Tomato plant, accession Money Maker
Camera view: vertical (180 deg); turntable rotation: 0 degrees
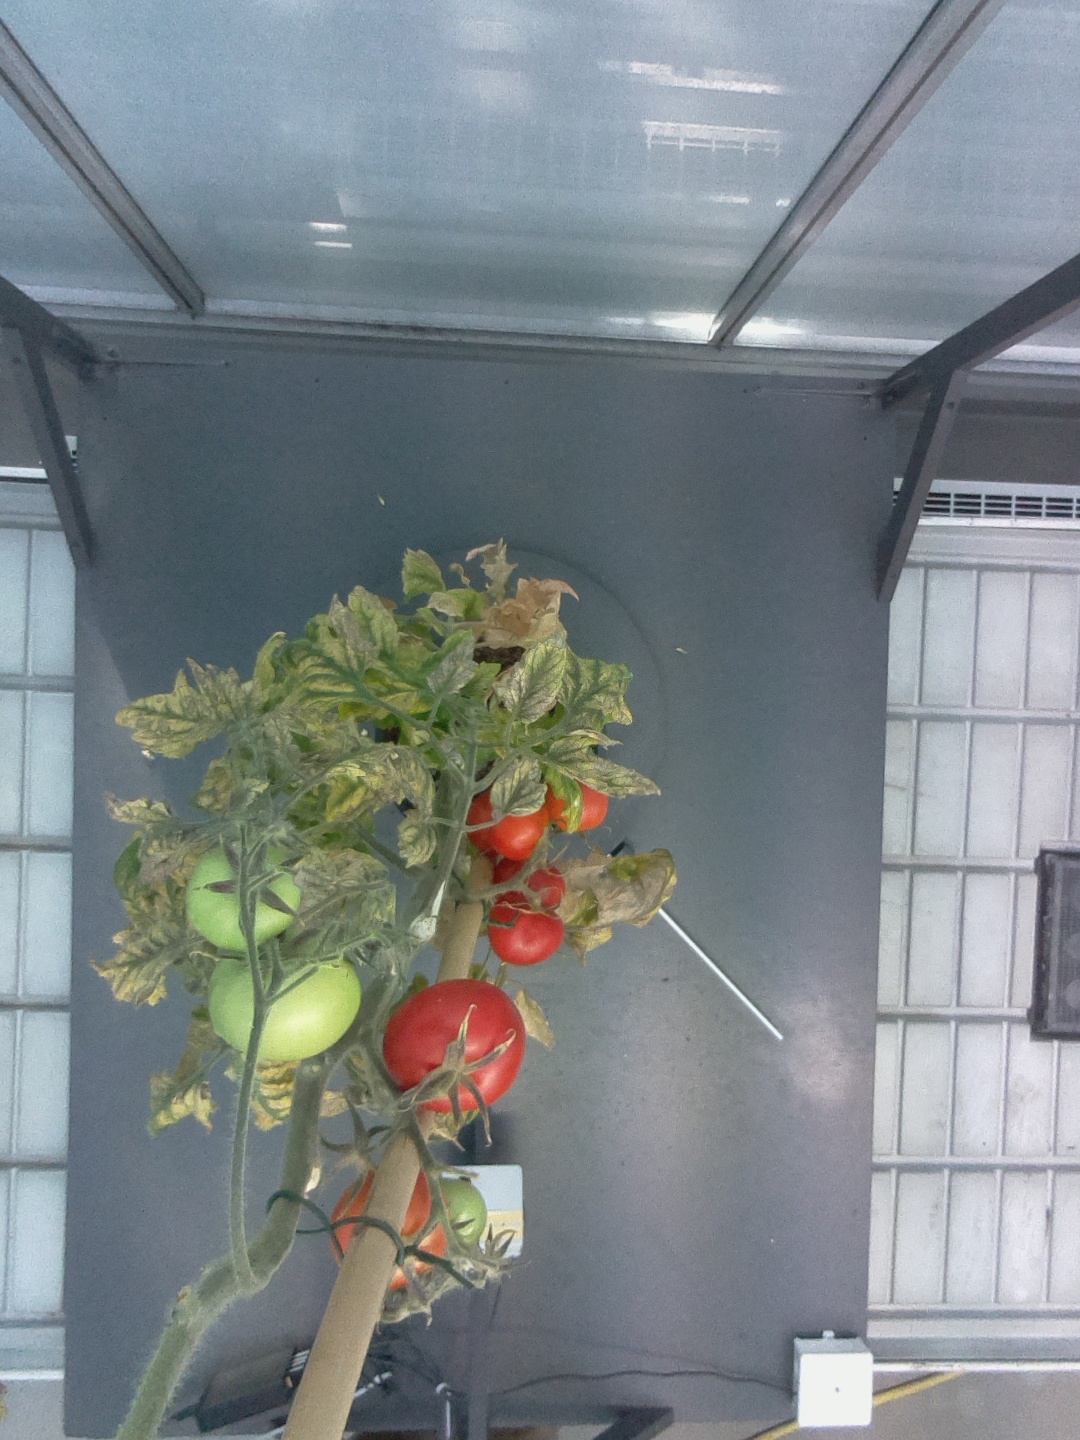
BBCH growth stage 88: 80%-90% of fruits show typical fully ripe color